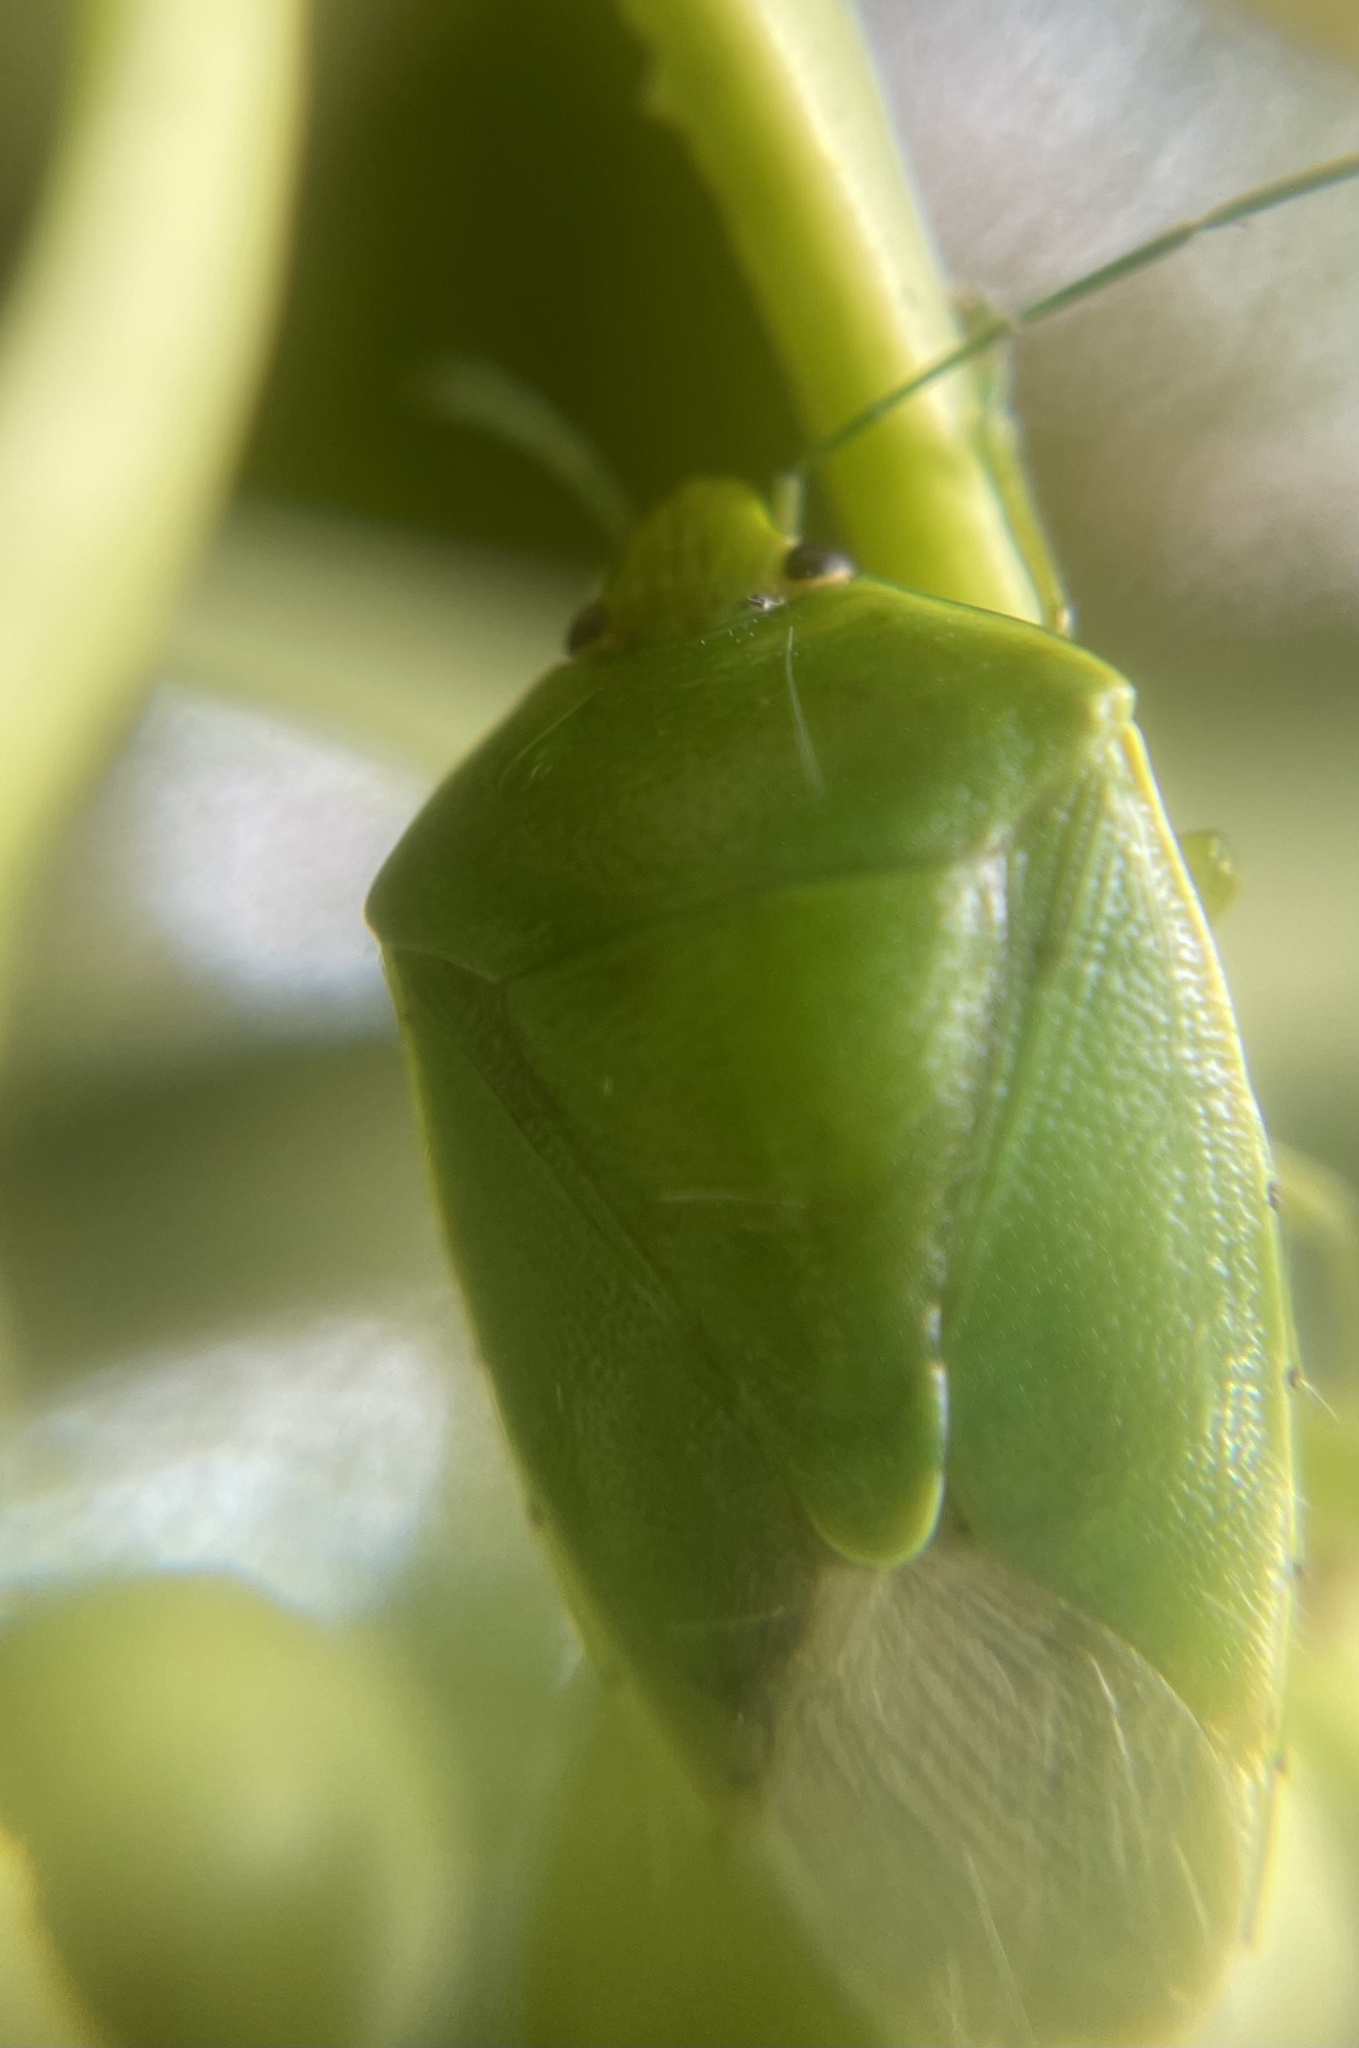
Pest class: stink_bug